Labrador (electoral district)

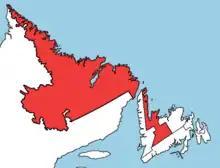
The old riding of Grand Falls—White Bay—Labrador in the 1966 representation order

The electoral district was created in 1949 upon the admission of Newfoundland to Canada. Between 1949 and 1988, this district was attached to the Island of Newfoundland, where more than half of its electorate resided. Liberal MP Bill Rompkey held the seat from 1972 till his appointment to the Senate of Canada in 1995. Lawrence D. O'Brien was later elected in a by-election and held the district until his death in 2004.